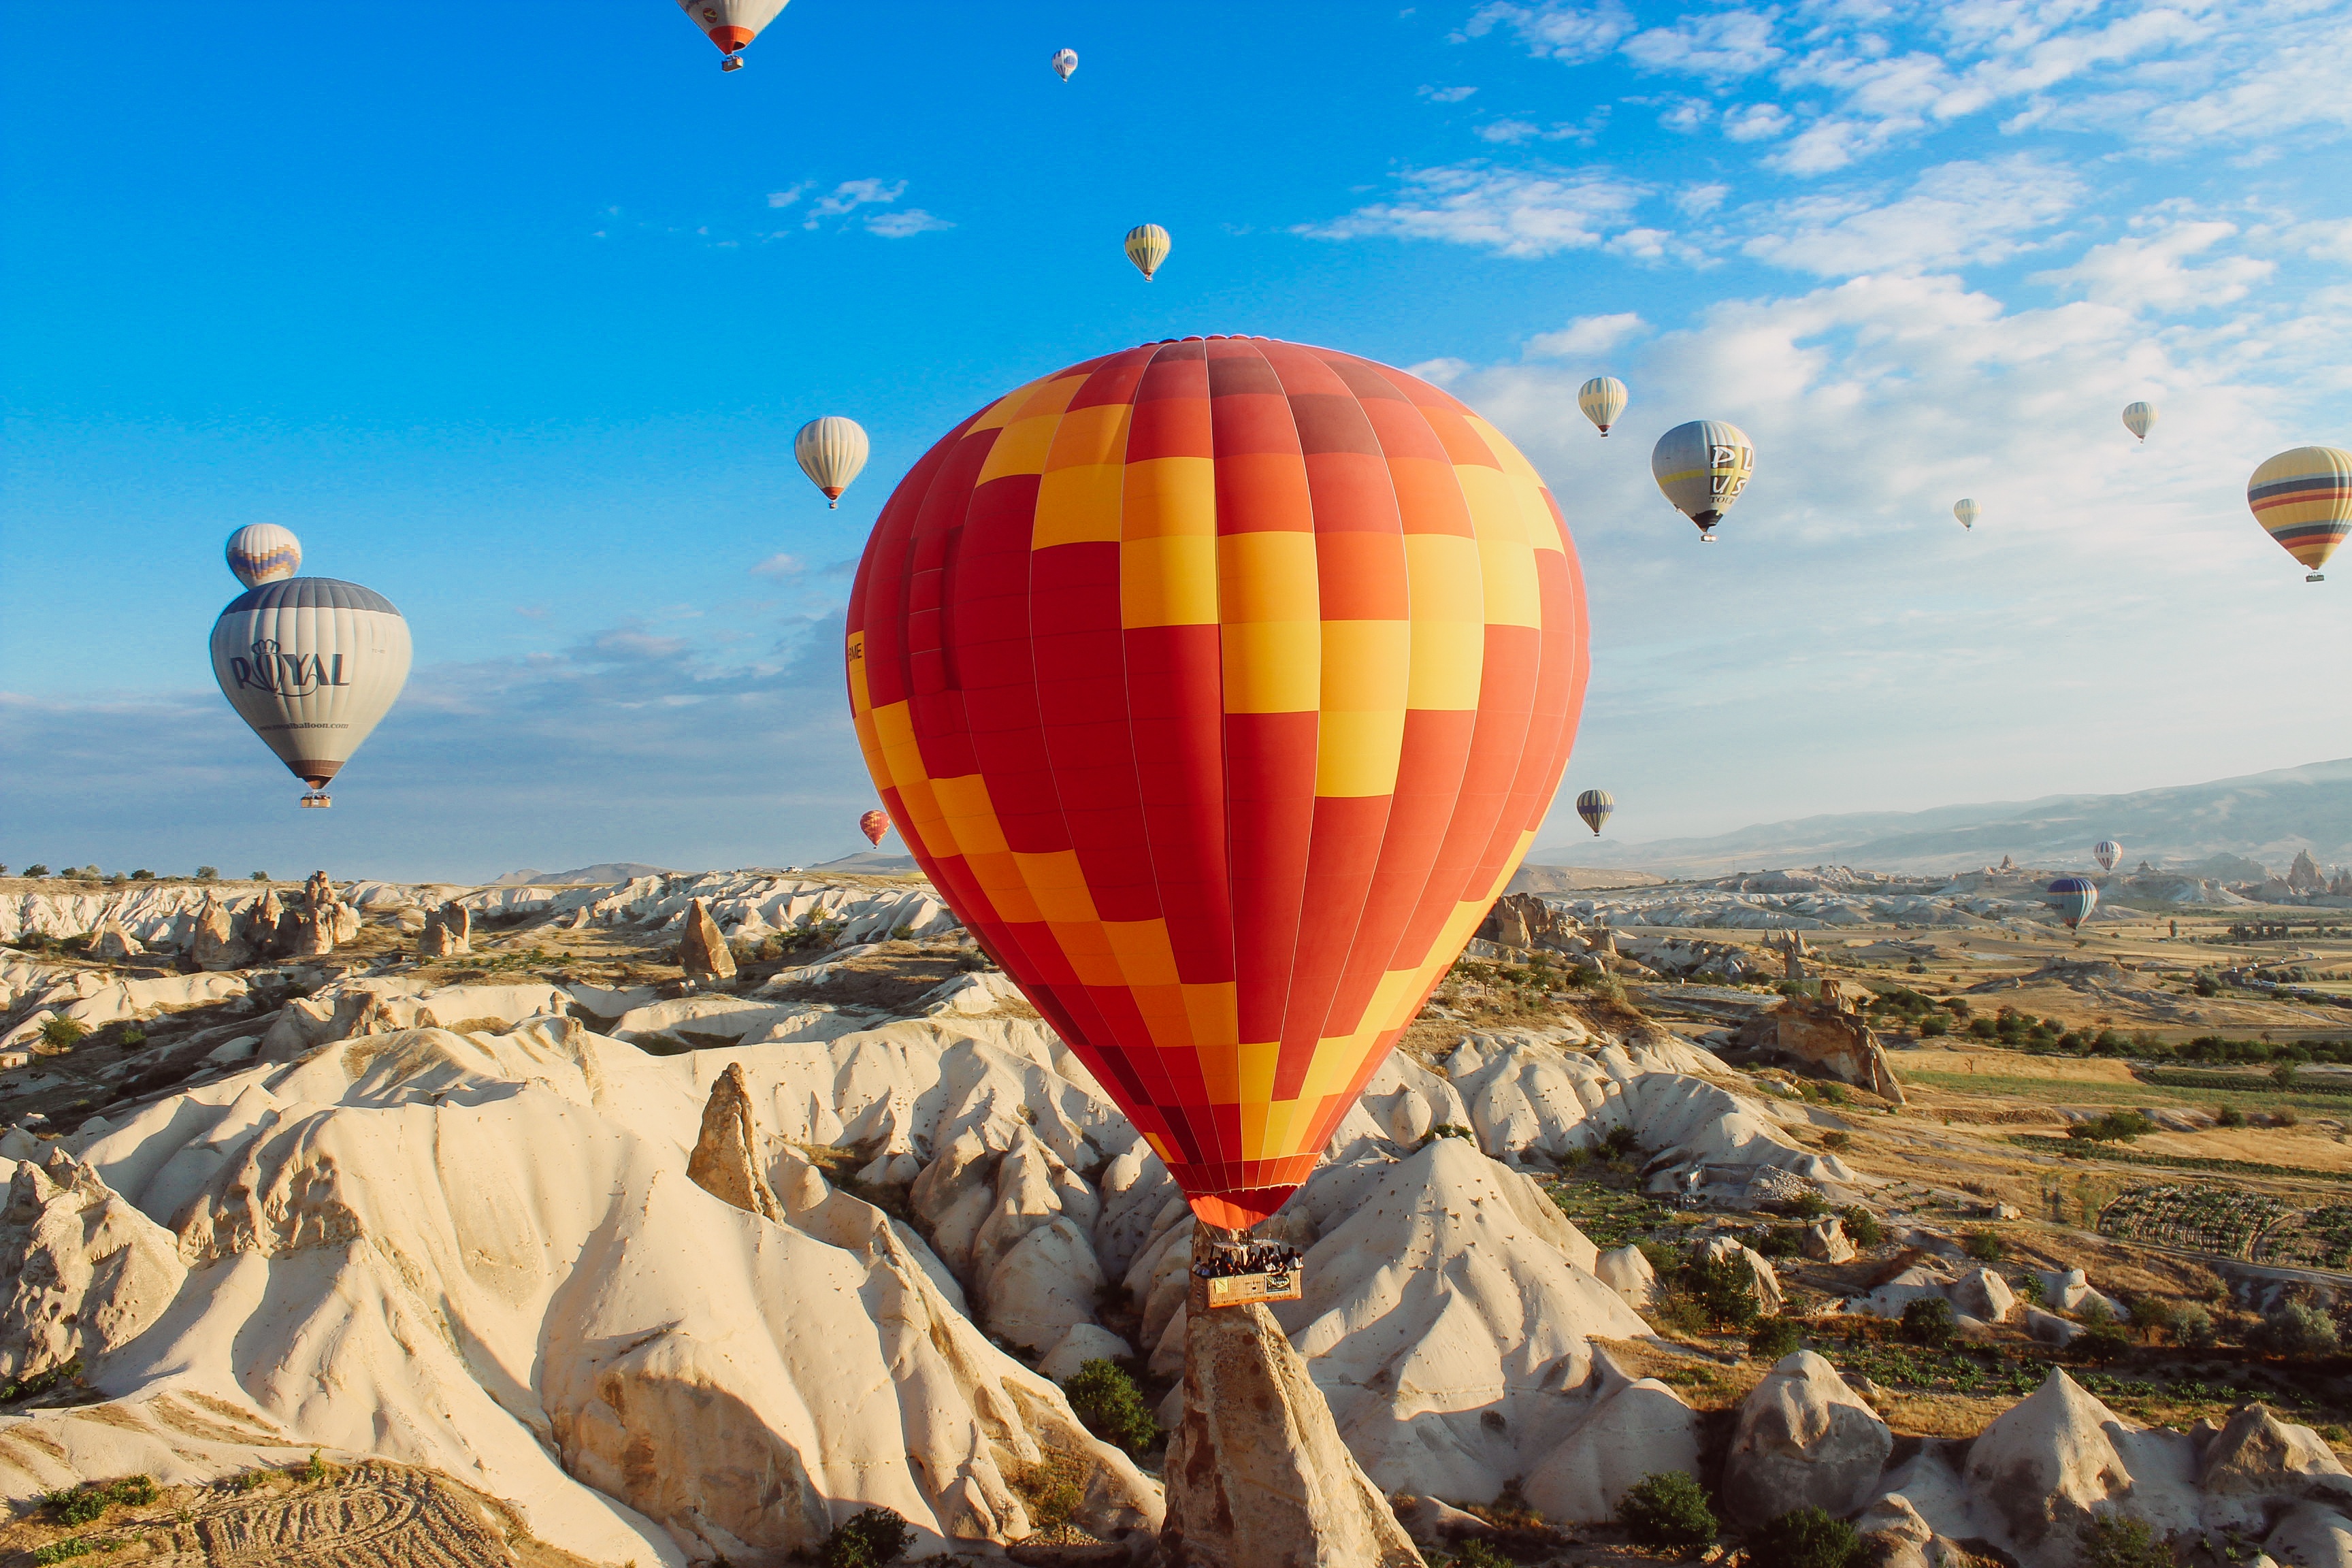
air, balloon, hot air balloon, aircraft, vehicle, float, extreme sport, toy, hot air ballooning, atmosphere of earth